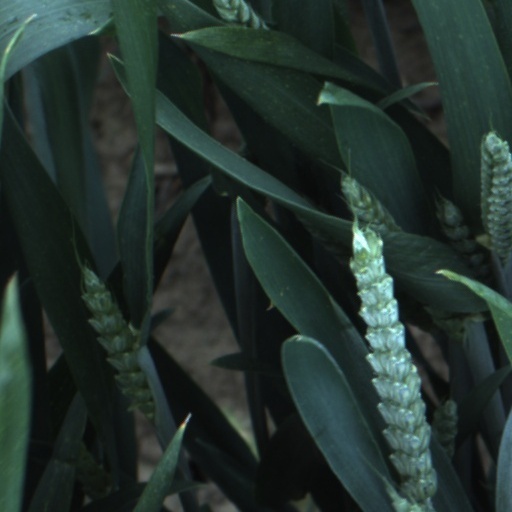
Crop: wheat